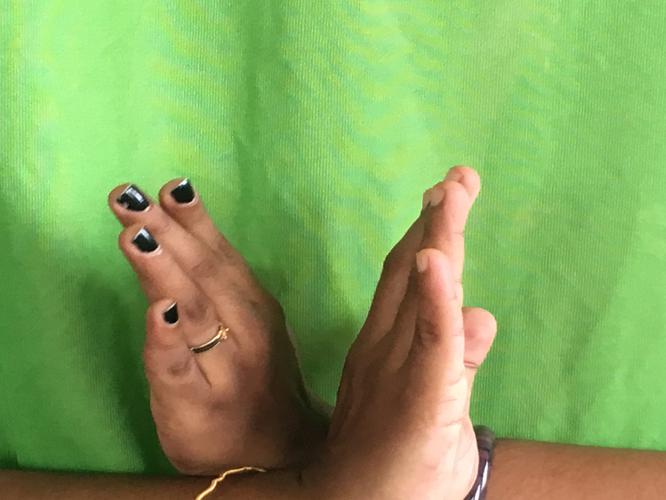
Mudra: Swastikam
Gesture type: double_hand